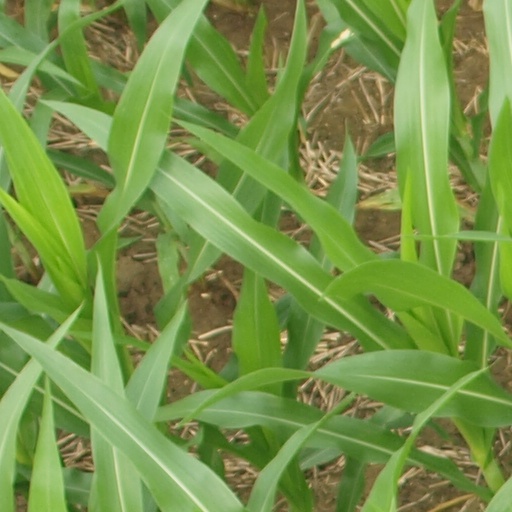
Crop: maize; corn